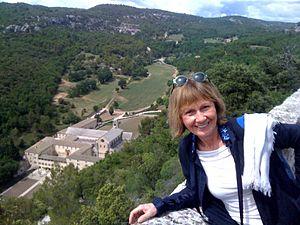
Mireille Guiliano est un auteur franco-américain.